Trevillet

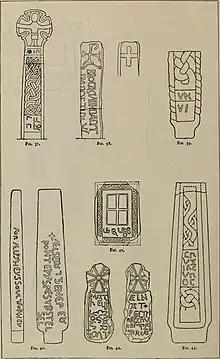
Some Cornish crosses (Aelnat's cross is fig. 42)

Trevillet was the site of a mansion built in the 16th century by Thomas Wood of Lew Trenchard in Devon. His son John became member of Parliament for the borough of Bossiney in the parliaments of 1614 and 1621–22 and died in 1623. The Trevillet slate quarry is nearby. In Rocky Valley (the valley of the Trevillet River) are two mills; Trevillet Mill is now a private residence and was made famous by an 1851 painting by Thomas Creswick.